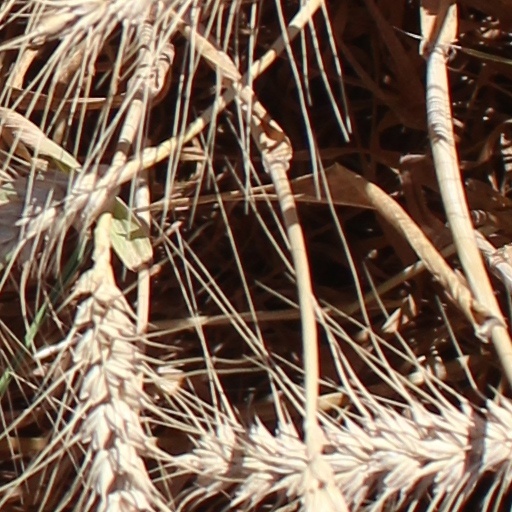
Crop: wheat